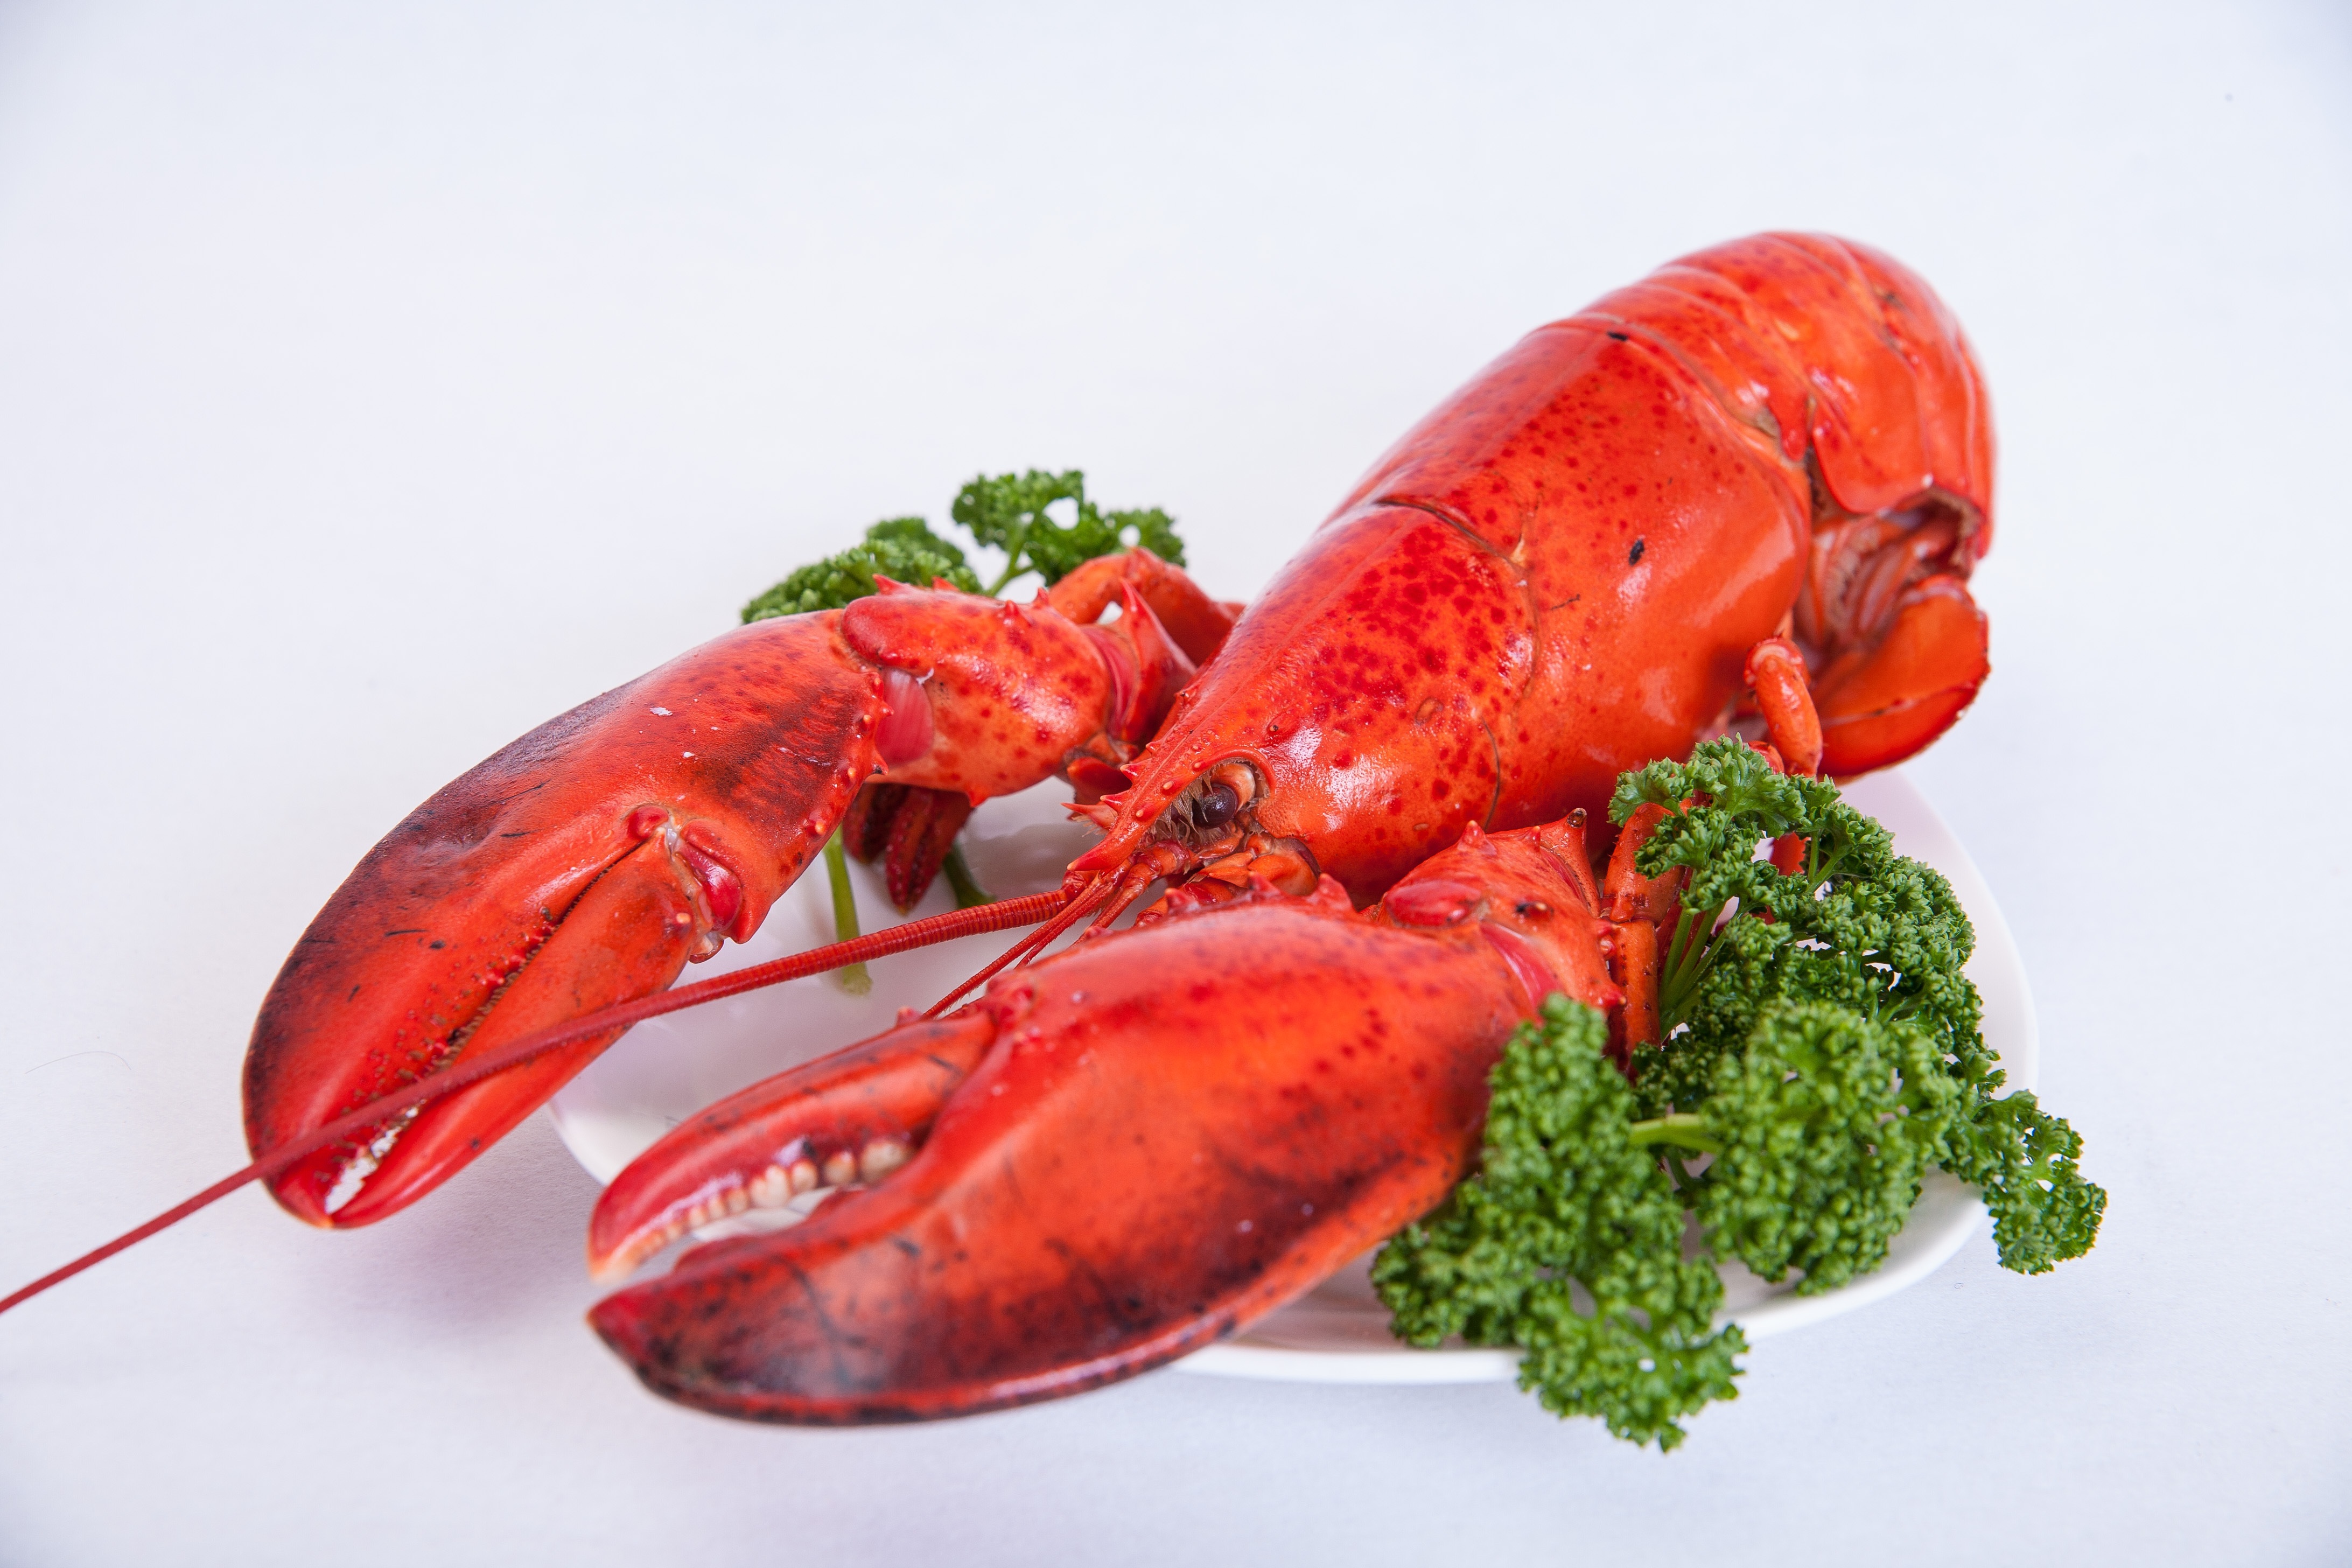
food, red, produce, seafood, fish, invertebrate, shrimp, lobster, crustacean, crayfish, arthropod, gauze, eating out, decapoda, animal source foods, dungeness crab, american lobster, homarus, seafood boil, caridean shrimp, dendrobranchiata, homarus gammarus